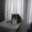
Label: cat